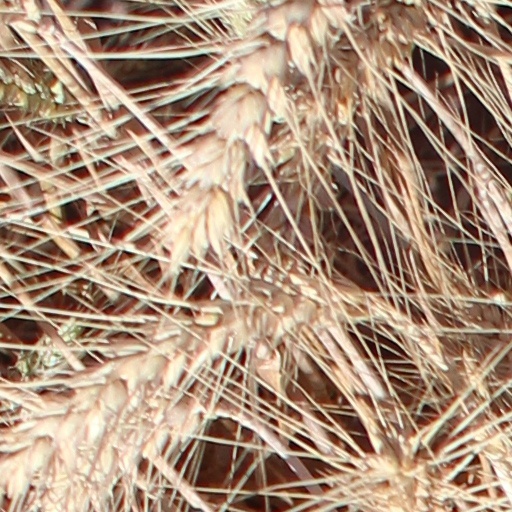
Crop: wheat